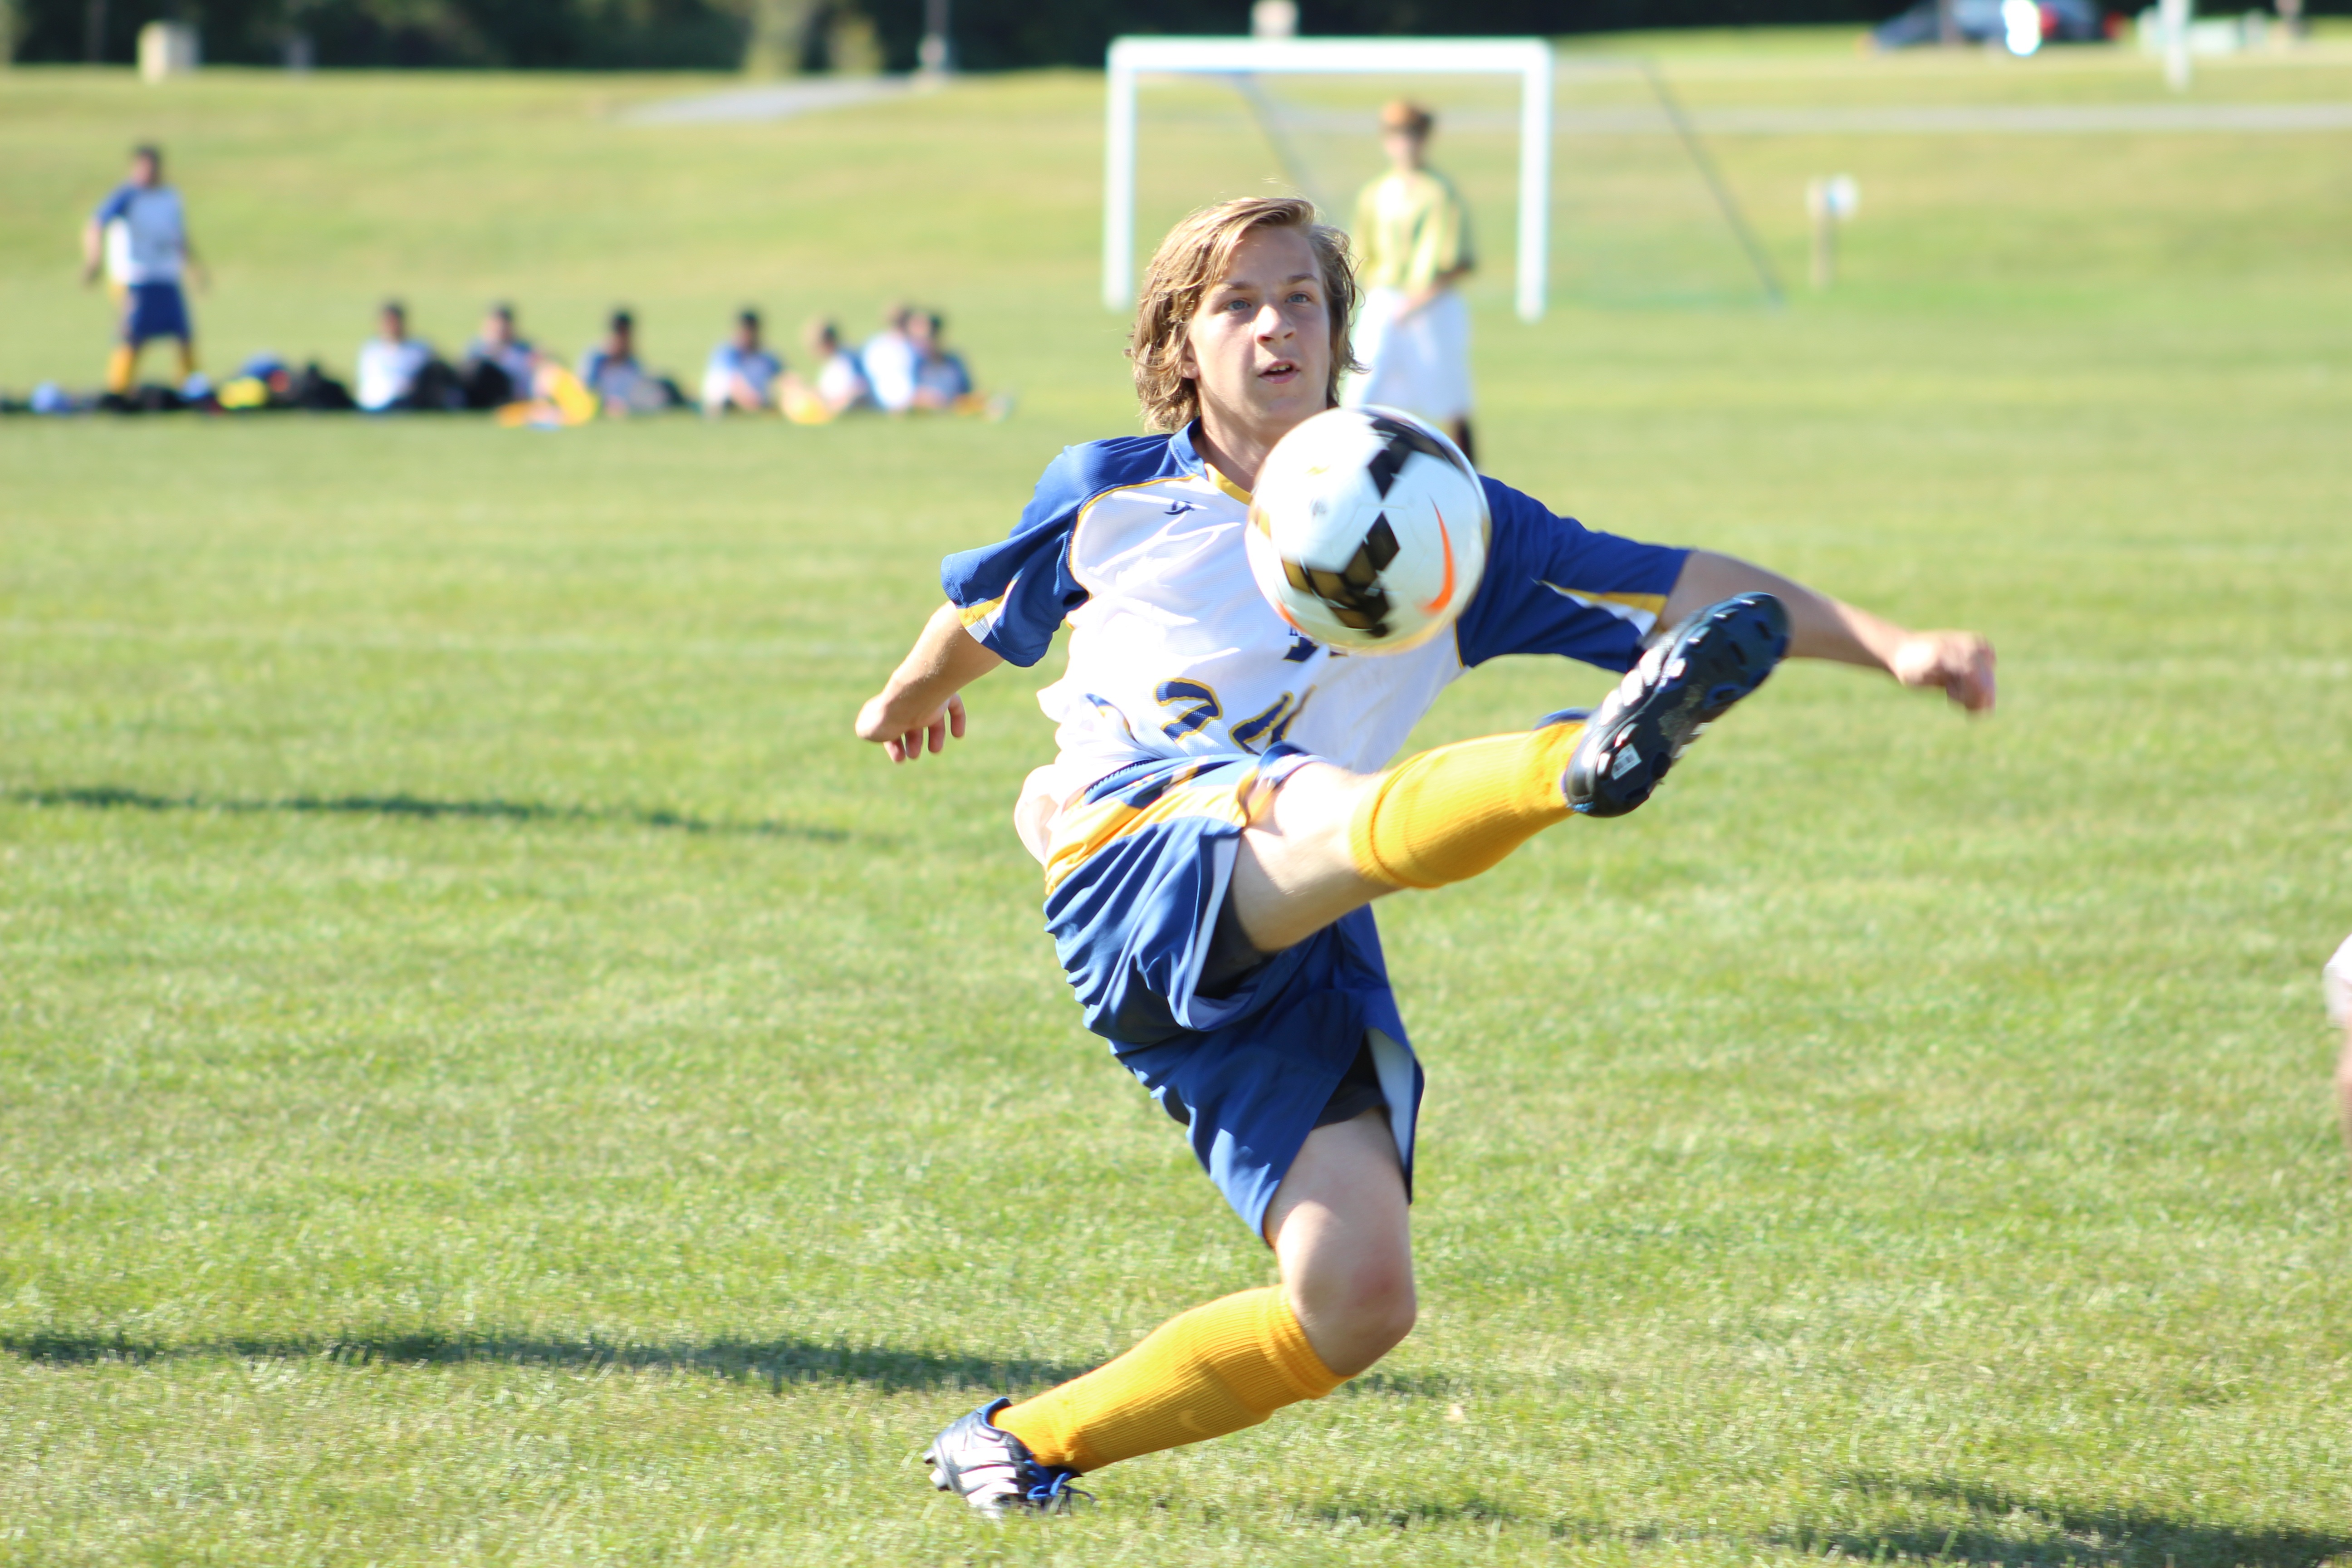
sport, game, kid, soccer, child, player, activity, sports, ball, tournament, kick, tackle, football player, ball game, lacrosse, team sport, competition event, stick and ball sports